Stargirl (novel)

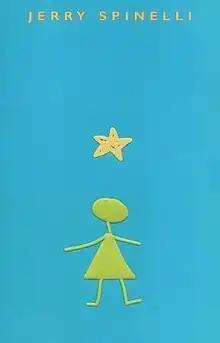
First edition

Stargirl is a young adult novel written by American author Jerry Spinelli and first published in 2000. The novel was well received by critics, who praised Stargirl's character and the novel's overall message of nonconformity. It was a "New York Times" Bestseller, a Parents Choice Gold Award Winner, an ALA Top Ten Best Books for Young Adults Award winner, and a Publishers Weekly Best Book of the Year. A followup entitled "Love, Stargirl", was released on August 14, 2007.